Simmering (Vienna)

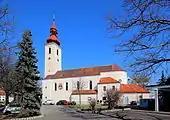
Saints Peter and Paul Church in Kaiserebersdorf

The first indications of the settlement "Simmering" are from 1028. A brewery was built in 1605 and continued to bring in revenue for the area for more than 300 years. Simmering remained small until 1860, when the "Rinnböckhäuser" housing development was built, which at the time was the second-largest in Vienna, and resulted in rapid growth in the area.